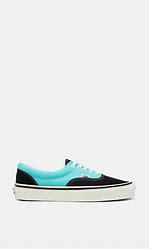
Brand: Vans
Model: Era 95 DX